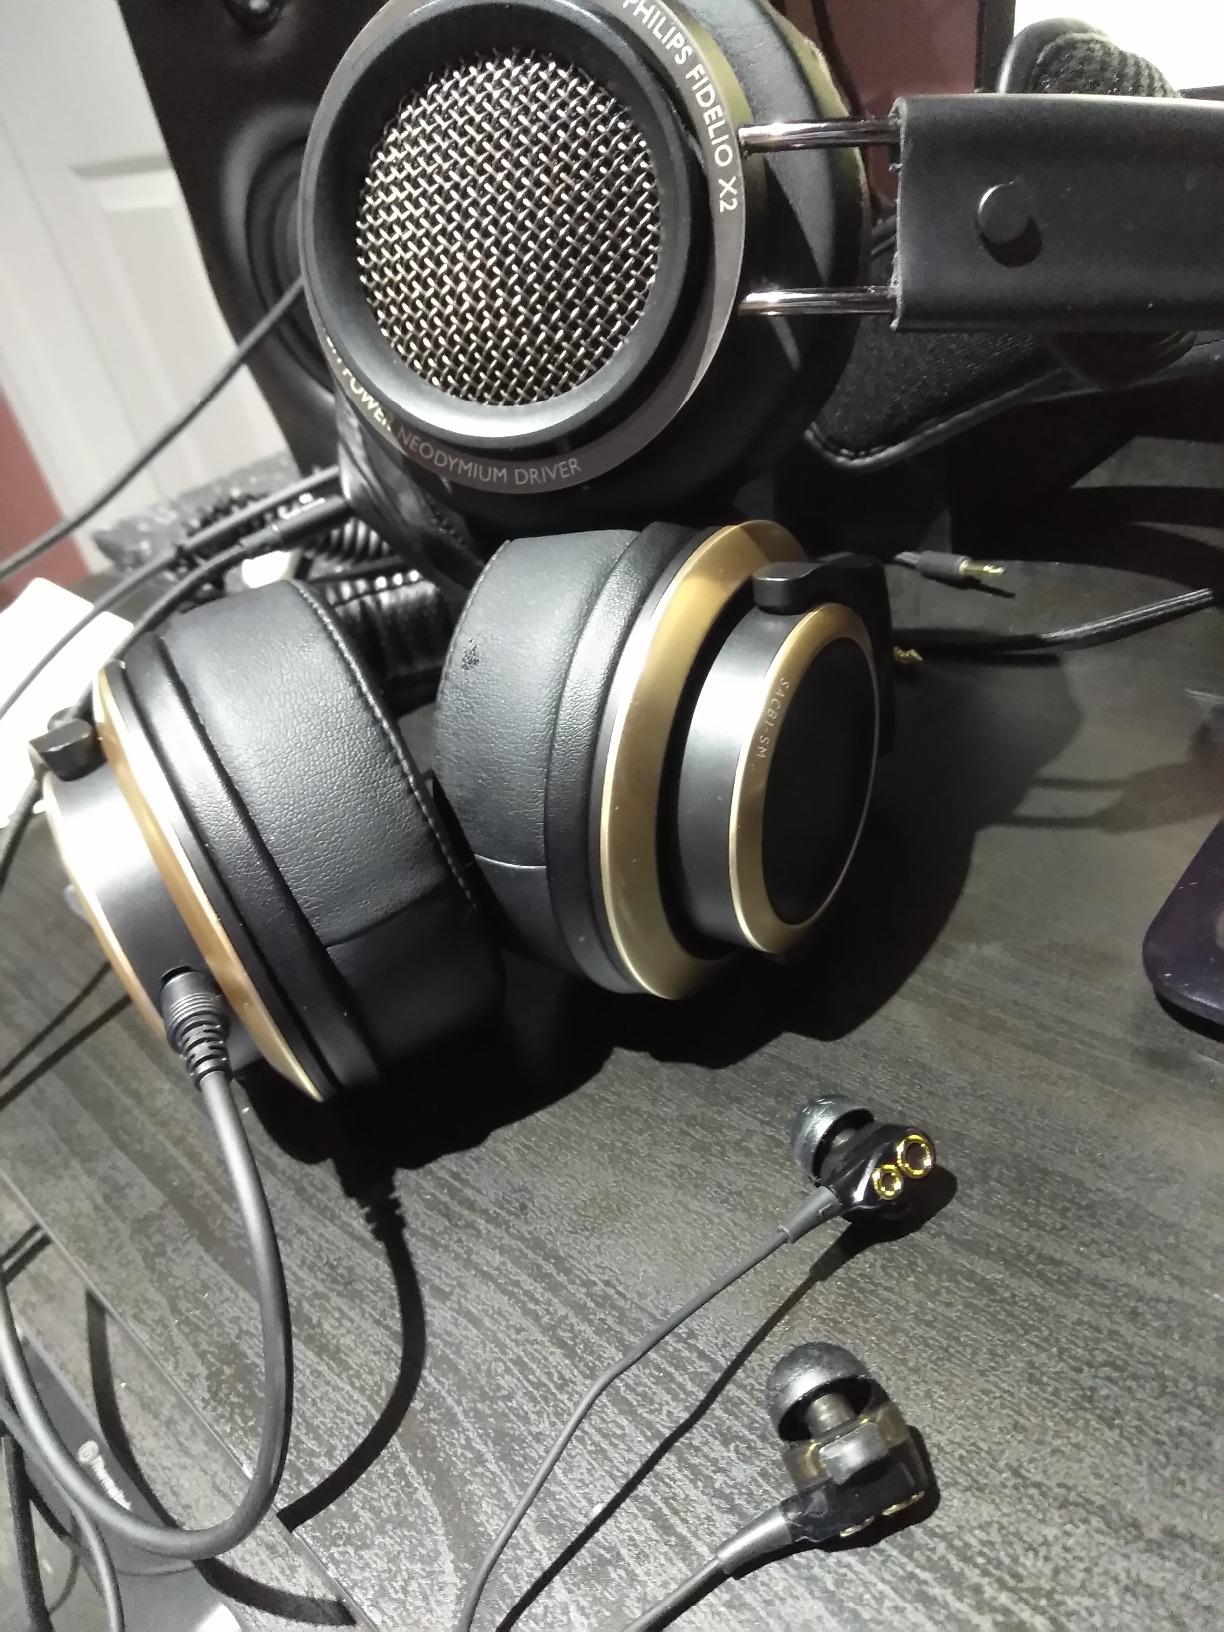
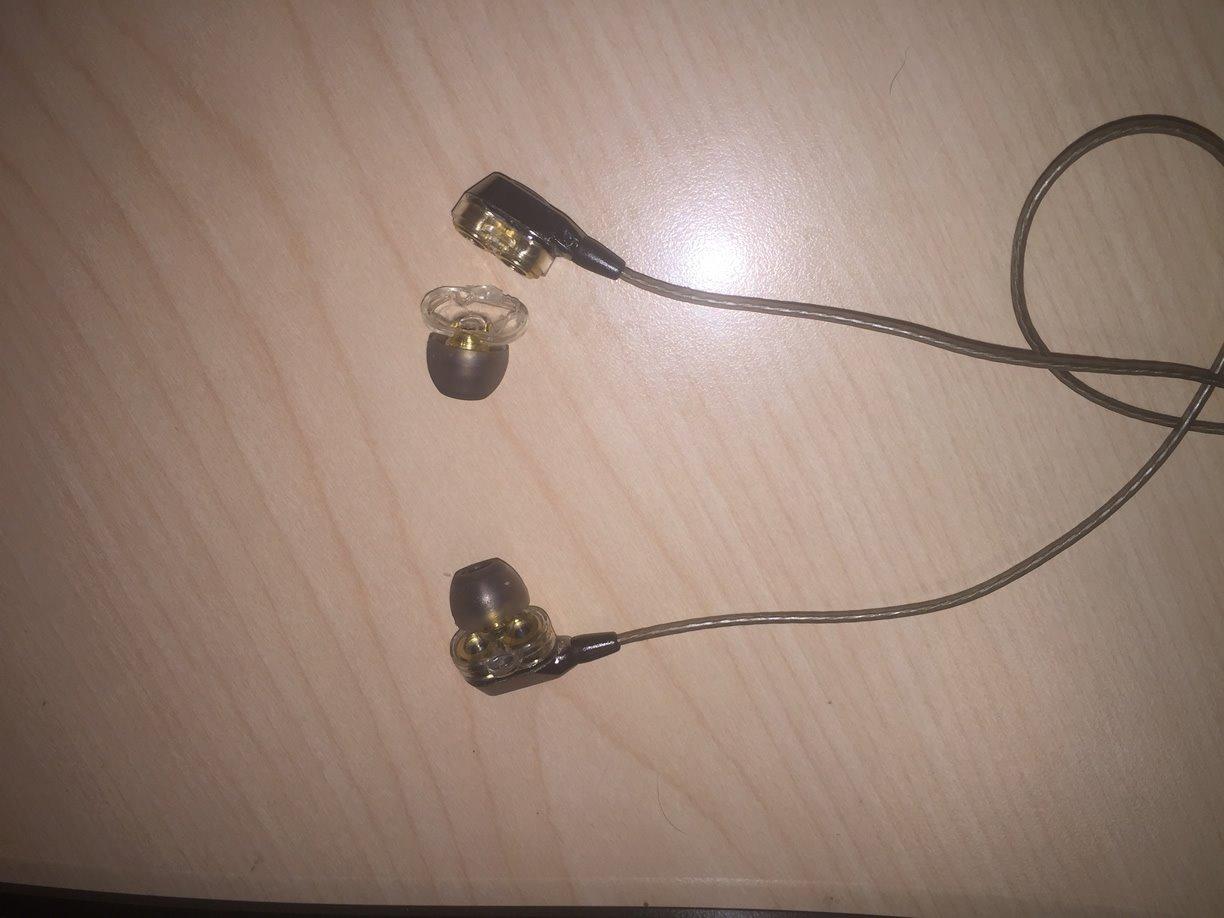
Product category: headphones
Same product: no